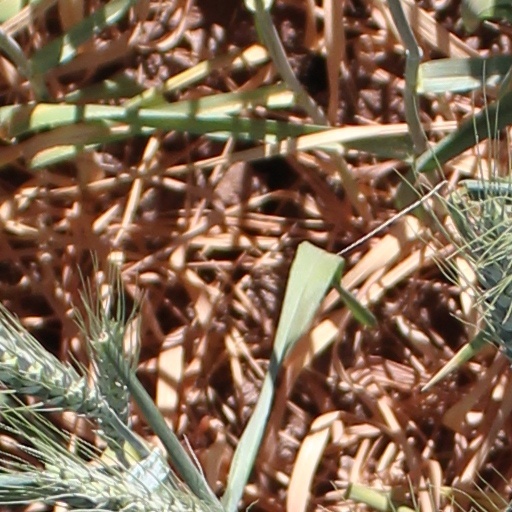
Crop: wheat